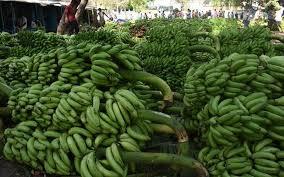
Hapa naona ndizi. Ndizi ni chakula bora sana. Wengine wanakula wakipika, wengine wanakula wakiweka iive. Wengine zikishaiva wanauza wanapata nayo hela. Lakini wengi wao wanapenda kukula wakipika.